ChungYuet Global Business Building

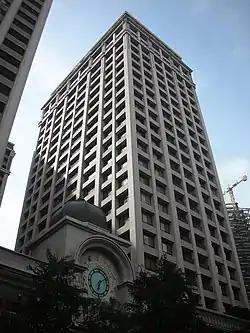

The ChungYuet Global Business Building is a skyscraper office building located in Taoyuan District, Taoyuan, Taiwan. The building was completed in 2009, with a height of that comprise 25 floors above ground.